Refugee children

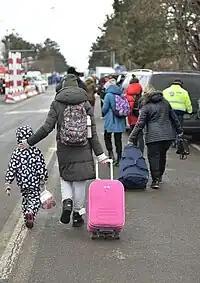
Ukrainian refugees fleeing the Russian invasion of Ukraine, 5 March 2022

The transmigration period is characterized by the physical relocation of refugees. This process includes the journey between home countries and host countries and often involves time spent in a refugee camp. Children may experience arrest, detention, sexual assault, and torture during their translocation to the host country. Children, particularly those who travel on their own or become separated from their families, are likely to face various forms of violence and exploitation throughout the transmigration period. The experience of traveling from one country to another is much more difficult for women and children, because they are more vulnerable to assaults and exploitation by people they encounter at the border and in refugee camps.